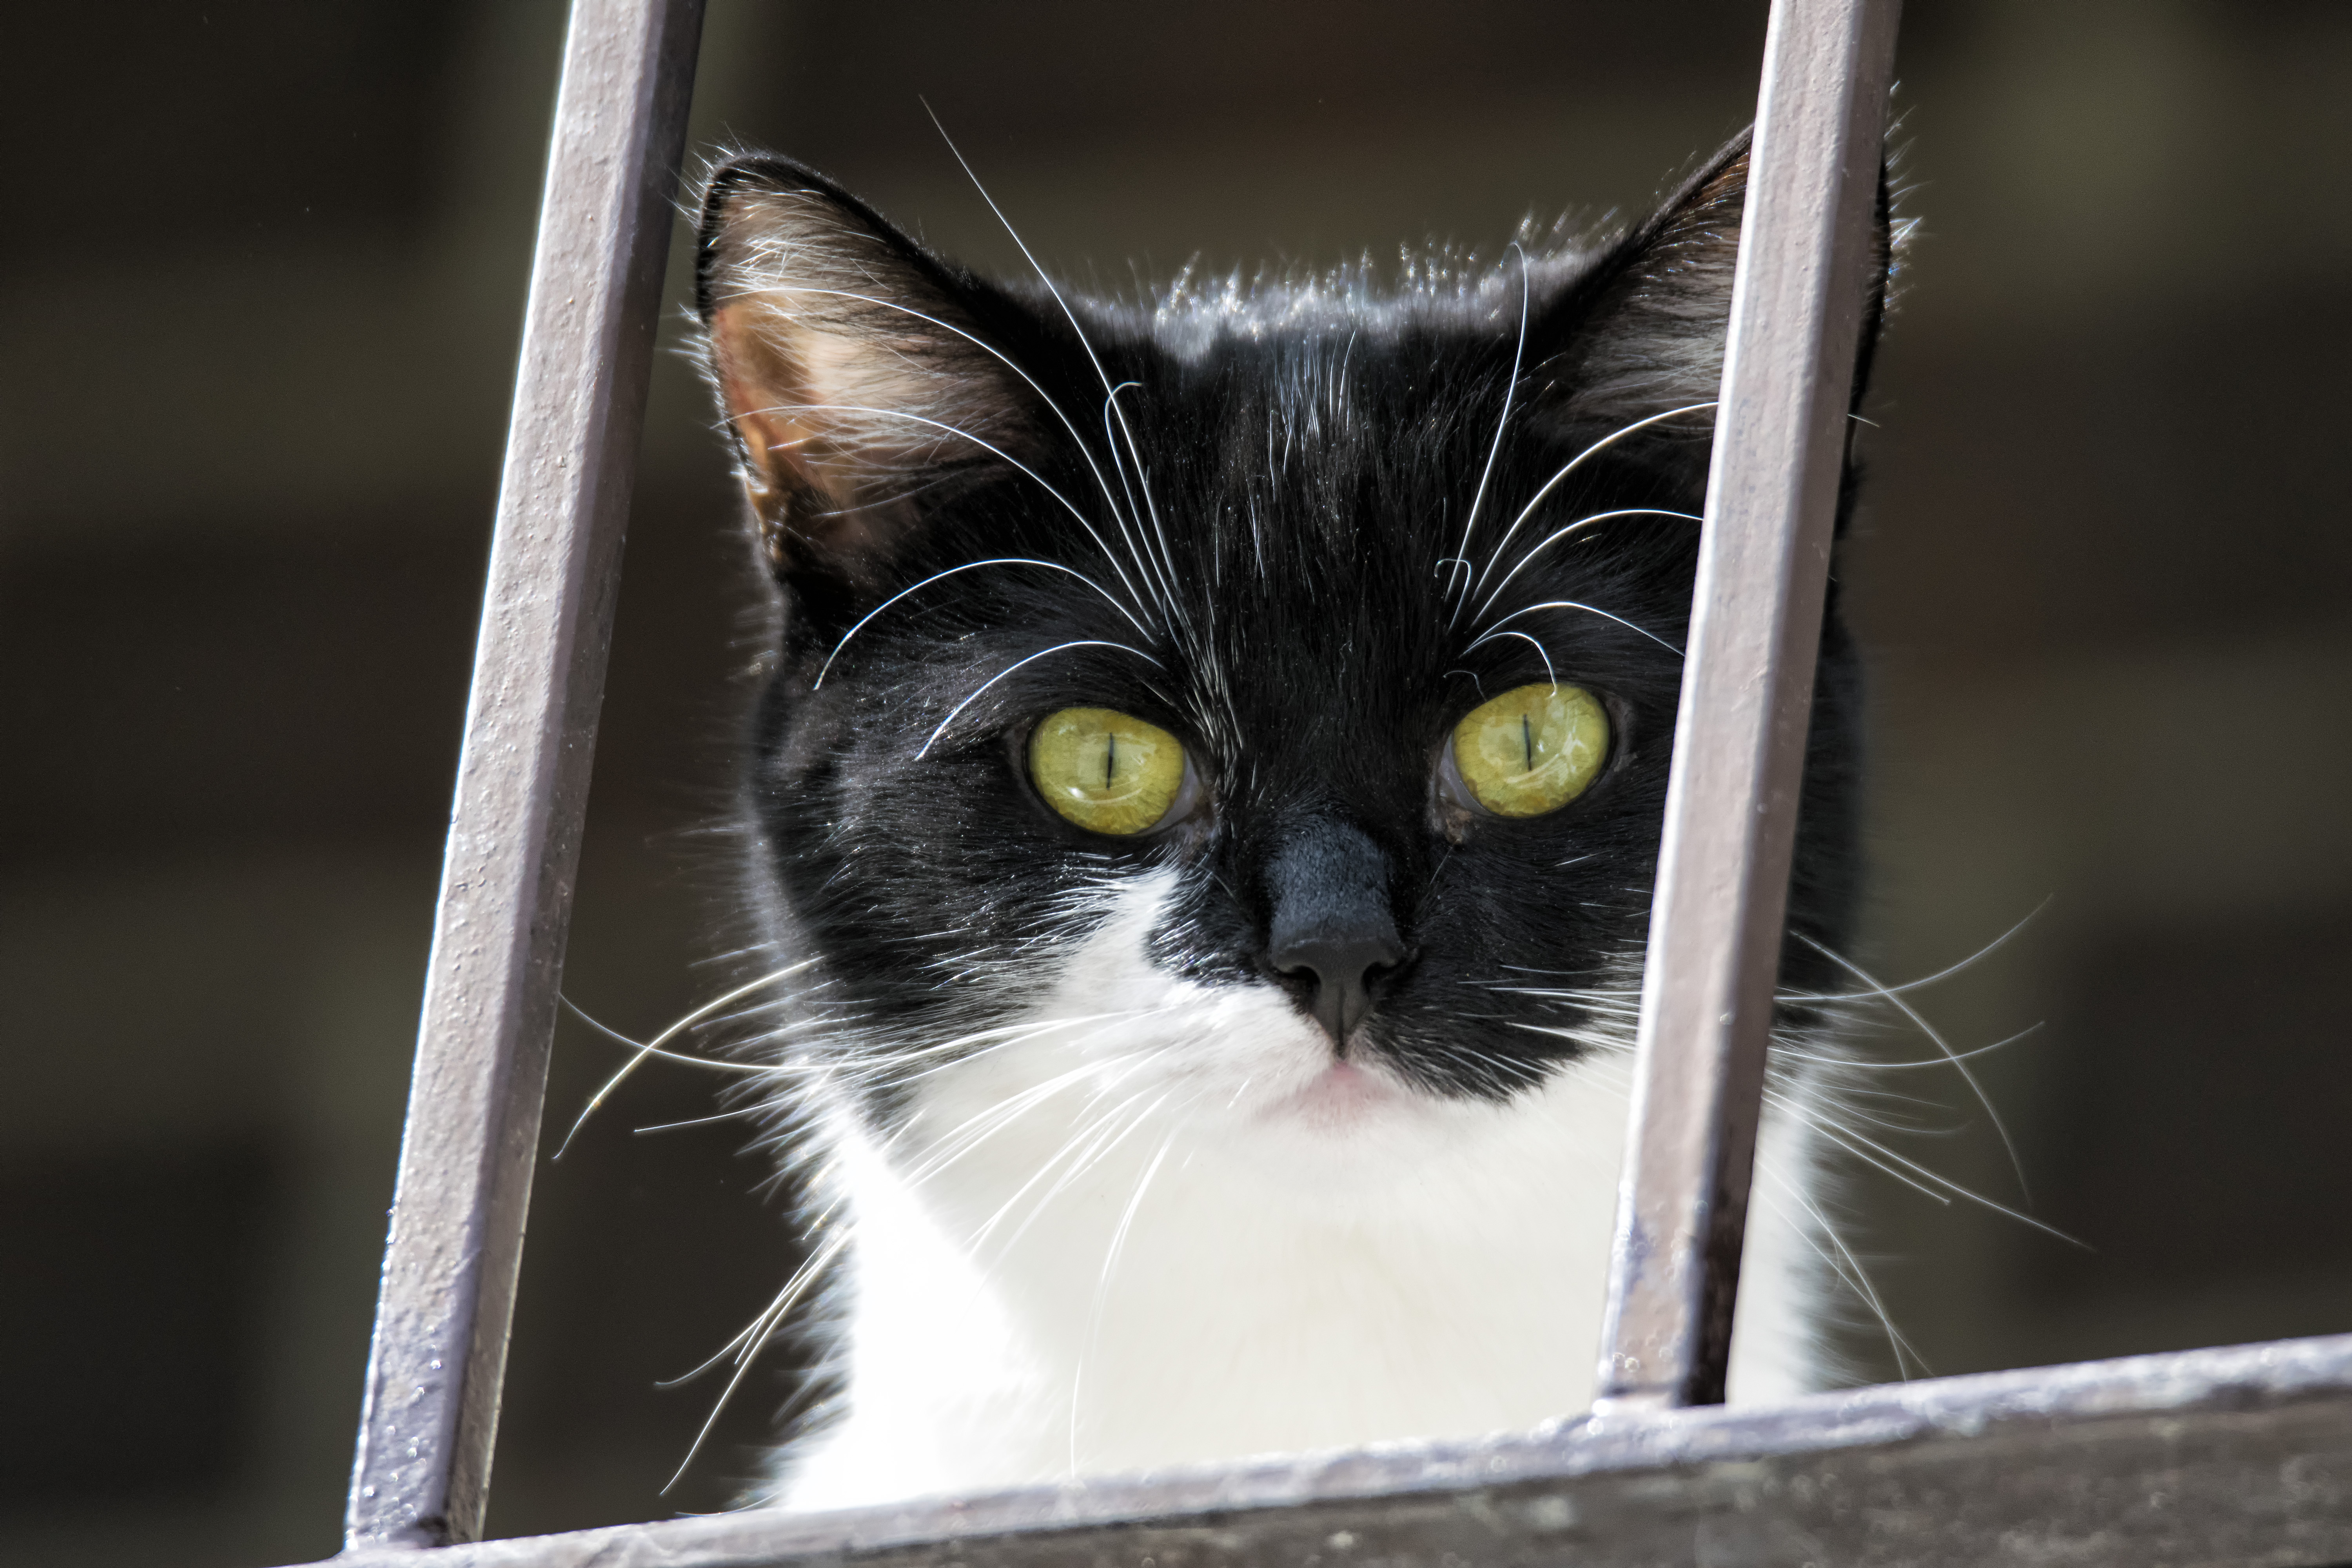
cat, mammal, black cat, black, fauna, whiskers, canada, vertebrate, chat, quebec, sherbrooke, small to medium sized cats, cat like mammal, domestic short haired cat